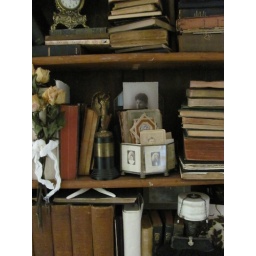
shelf in desk